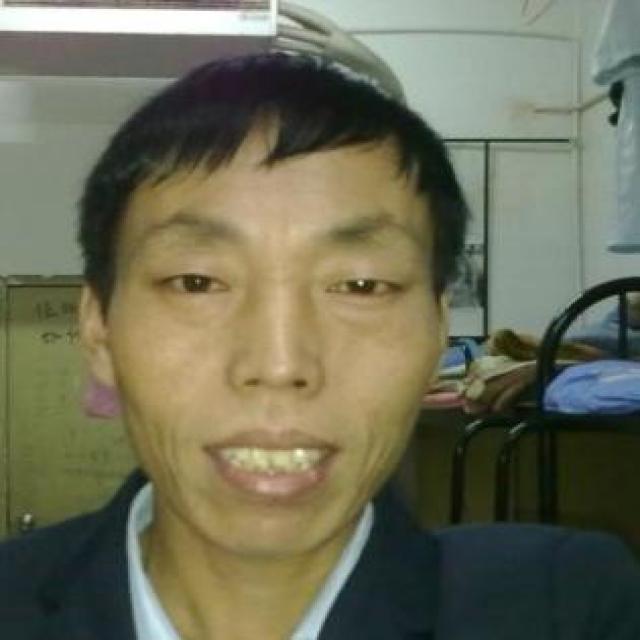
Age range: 21-44